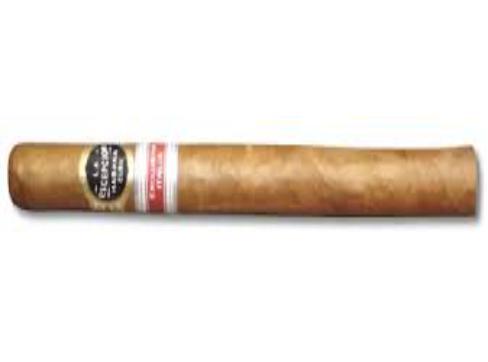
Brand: la escepicon
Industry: Necessities